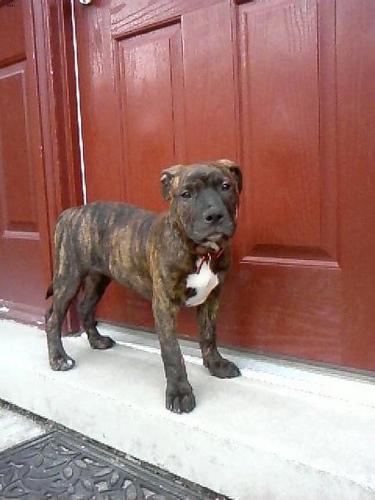
american pit bull terrier